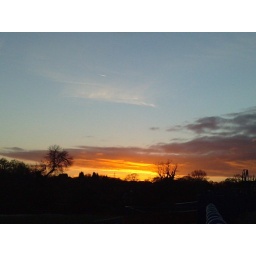
Love how the skys blue and then theres just a blob of yellow and orange mixed in (: